201st Fighter Squadron

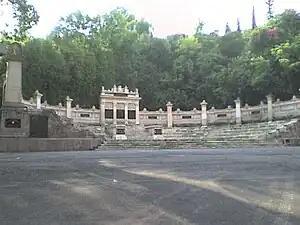
Monument in Chapultepec, in honor of the 201st Squadron.

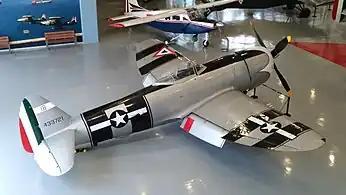

Pilots marked with an asterisk (*) were killed during flying operations in the Philippines. Pilot marked by two asterisks (**) died in January 1945 during training exercises at the Army Air Base at Abilene, Texas. Pilot marked by three asterisks (***) was killed in a low altitude gunnery training exercise in March 1945 near Harlingen AAF in Texas.